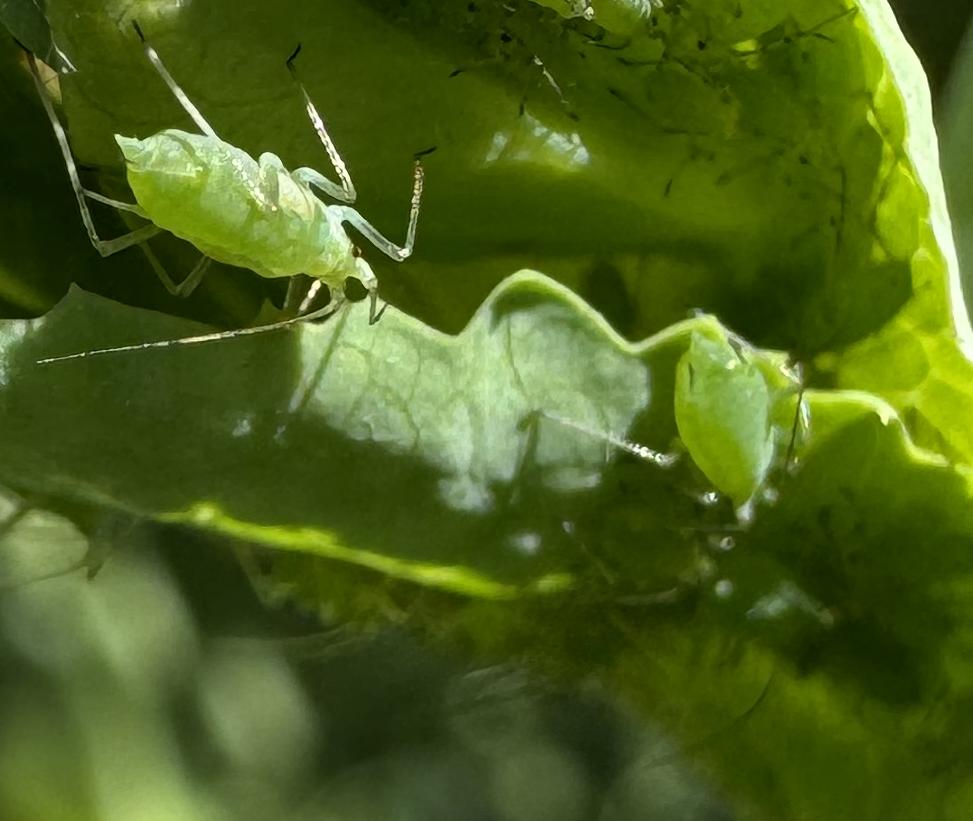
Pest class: pea_aphid